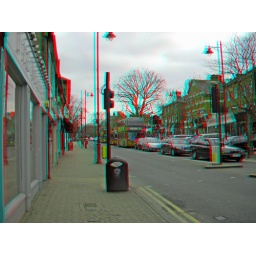
Chislehurst High St in anaglyph 3D stereo red cyan glasses to view photo